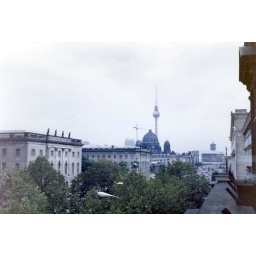
Looking out my office window onto Unter den Linden. TV tower visible in back